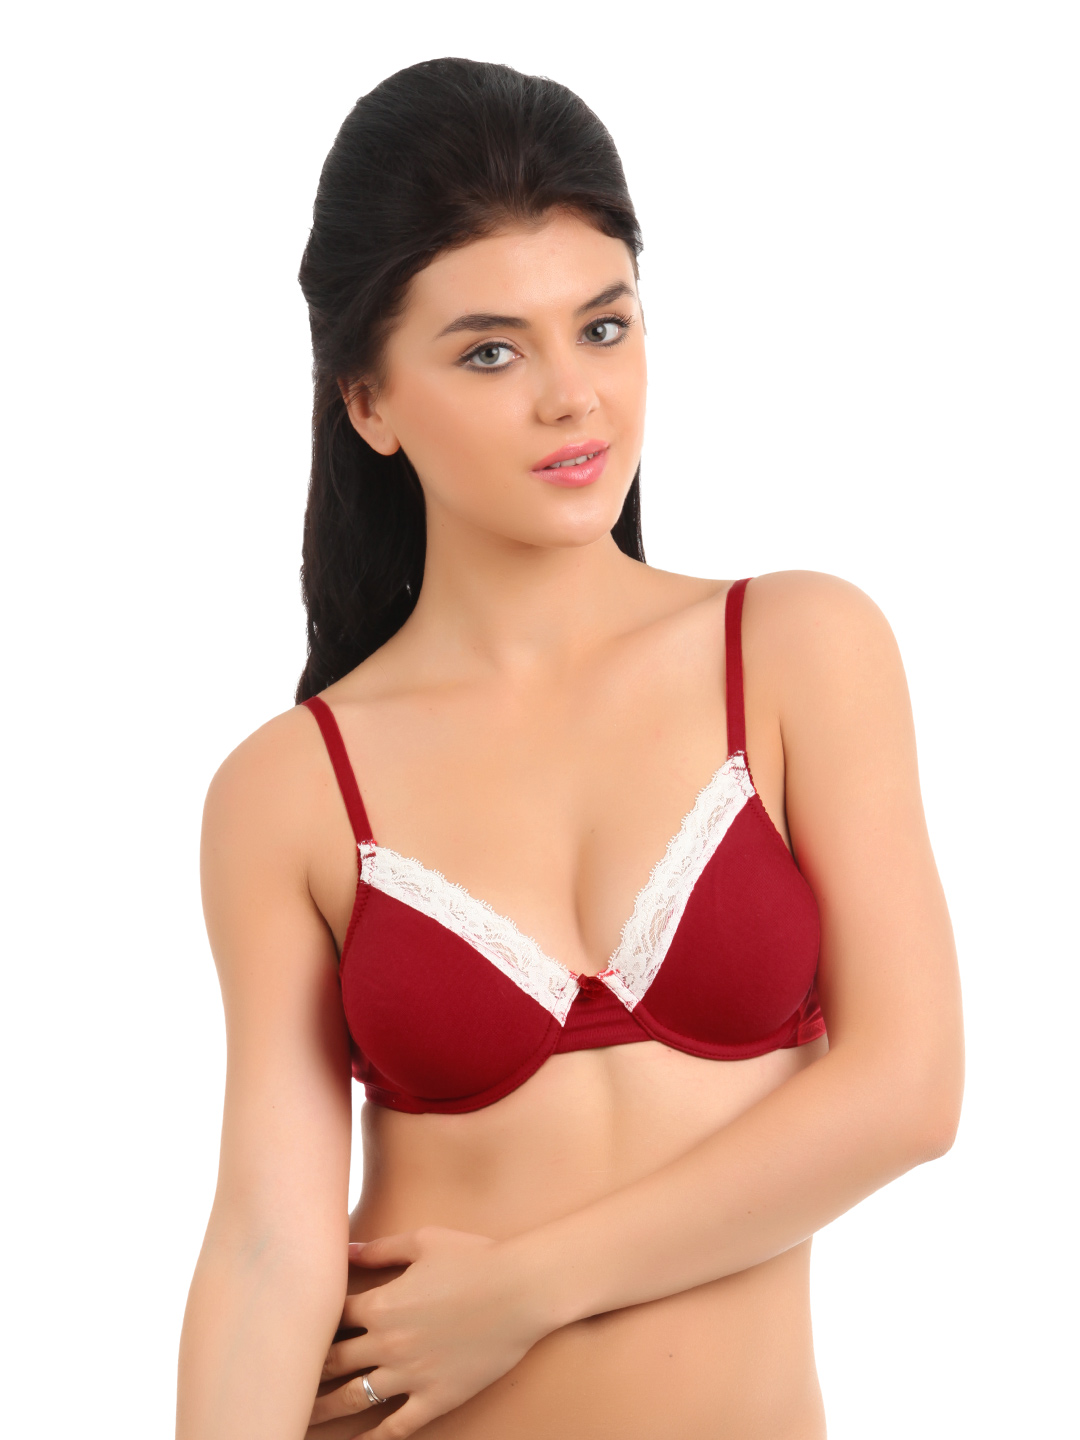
Biara Women Red Bra
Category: Apparel / Innerwear / Bra
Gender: Women
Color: Red
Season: Winter 2015
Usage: Casual